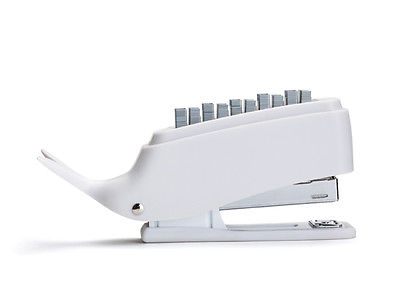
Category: stapler